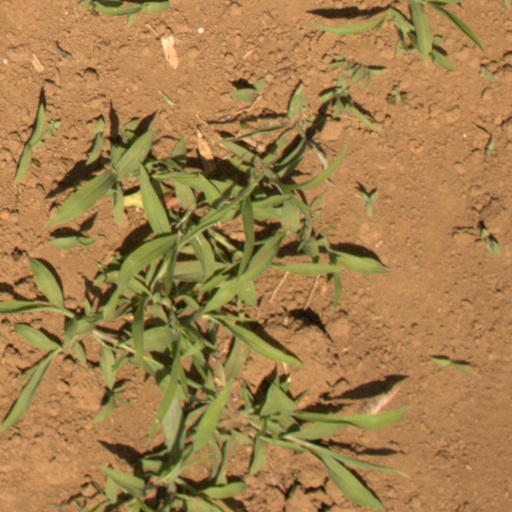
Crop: Jerusalem artichoke